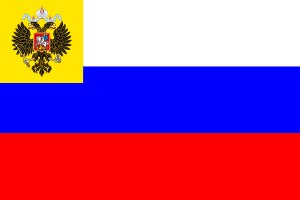
Østfronten under 1. verdenskrig / Ruslands udgangssituation
Det russiske kejserriges flag
Østfronten var under 1. verdenskrig den vigtigste front i kampene mellem Centralmagterne Tyskland og Østrig-Ungarn på den ene side og Rusland på den anden. Krigsområdet omfattede store dele af Østeuropa og strakte sig efter Rumæniens indtræden i krigen i 1916 fra Baltikum til Sortehavet.